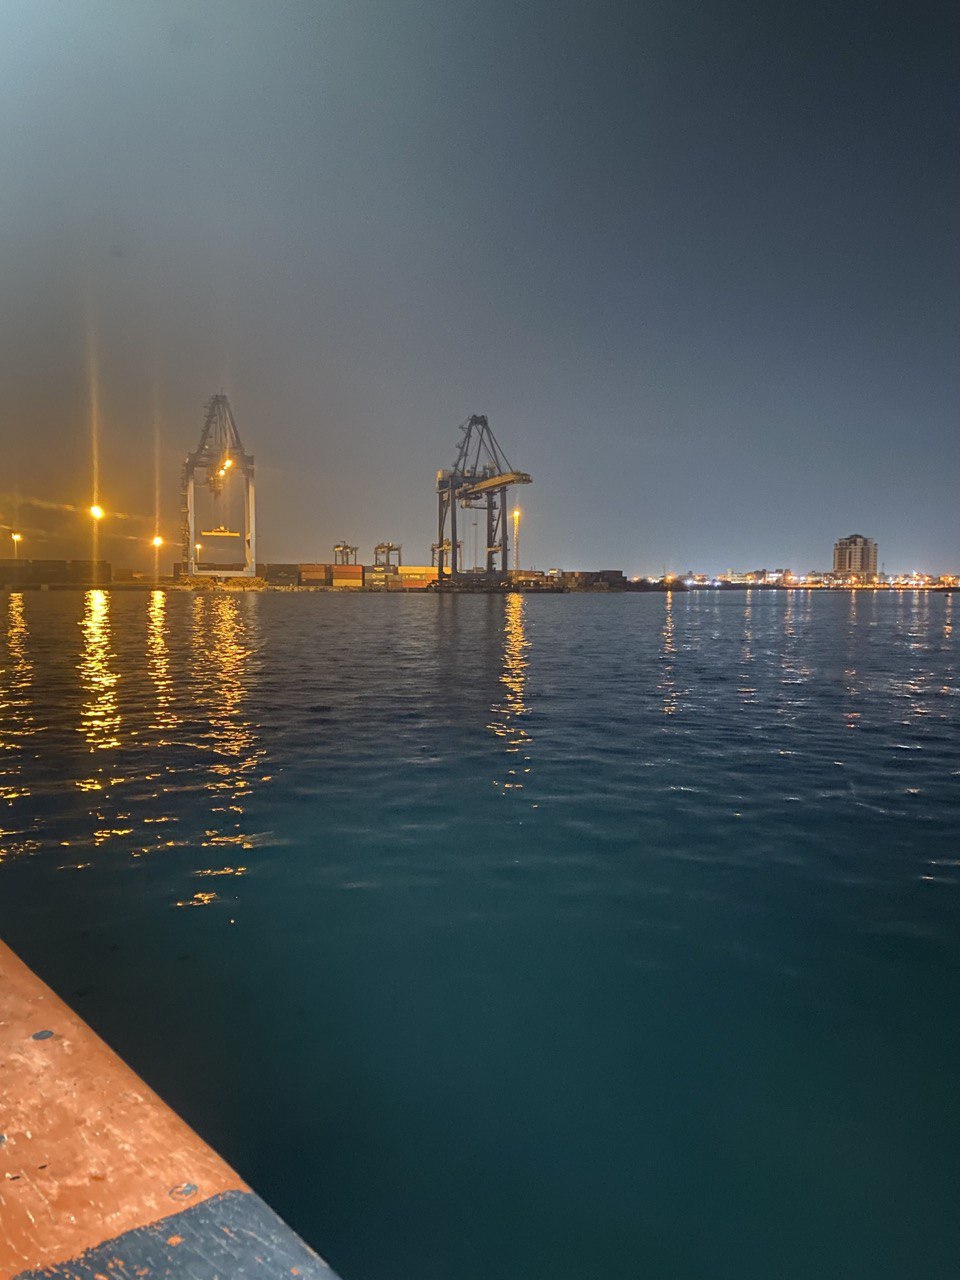
الوصف بالفصحى: مشهد ليلي لميناء بورتسودان مع انعكاس الإضاءة
الوصف بالعامية السودانية: ميناء بورتسودان، أضواء الليل منعكسة في البحر الأحمر
التصنيف: Nature & Landscape
التصنيف الفرعي: River scenes